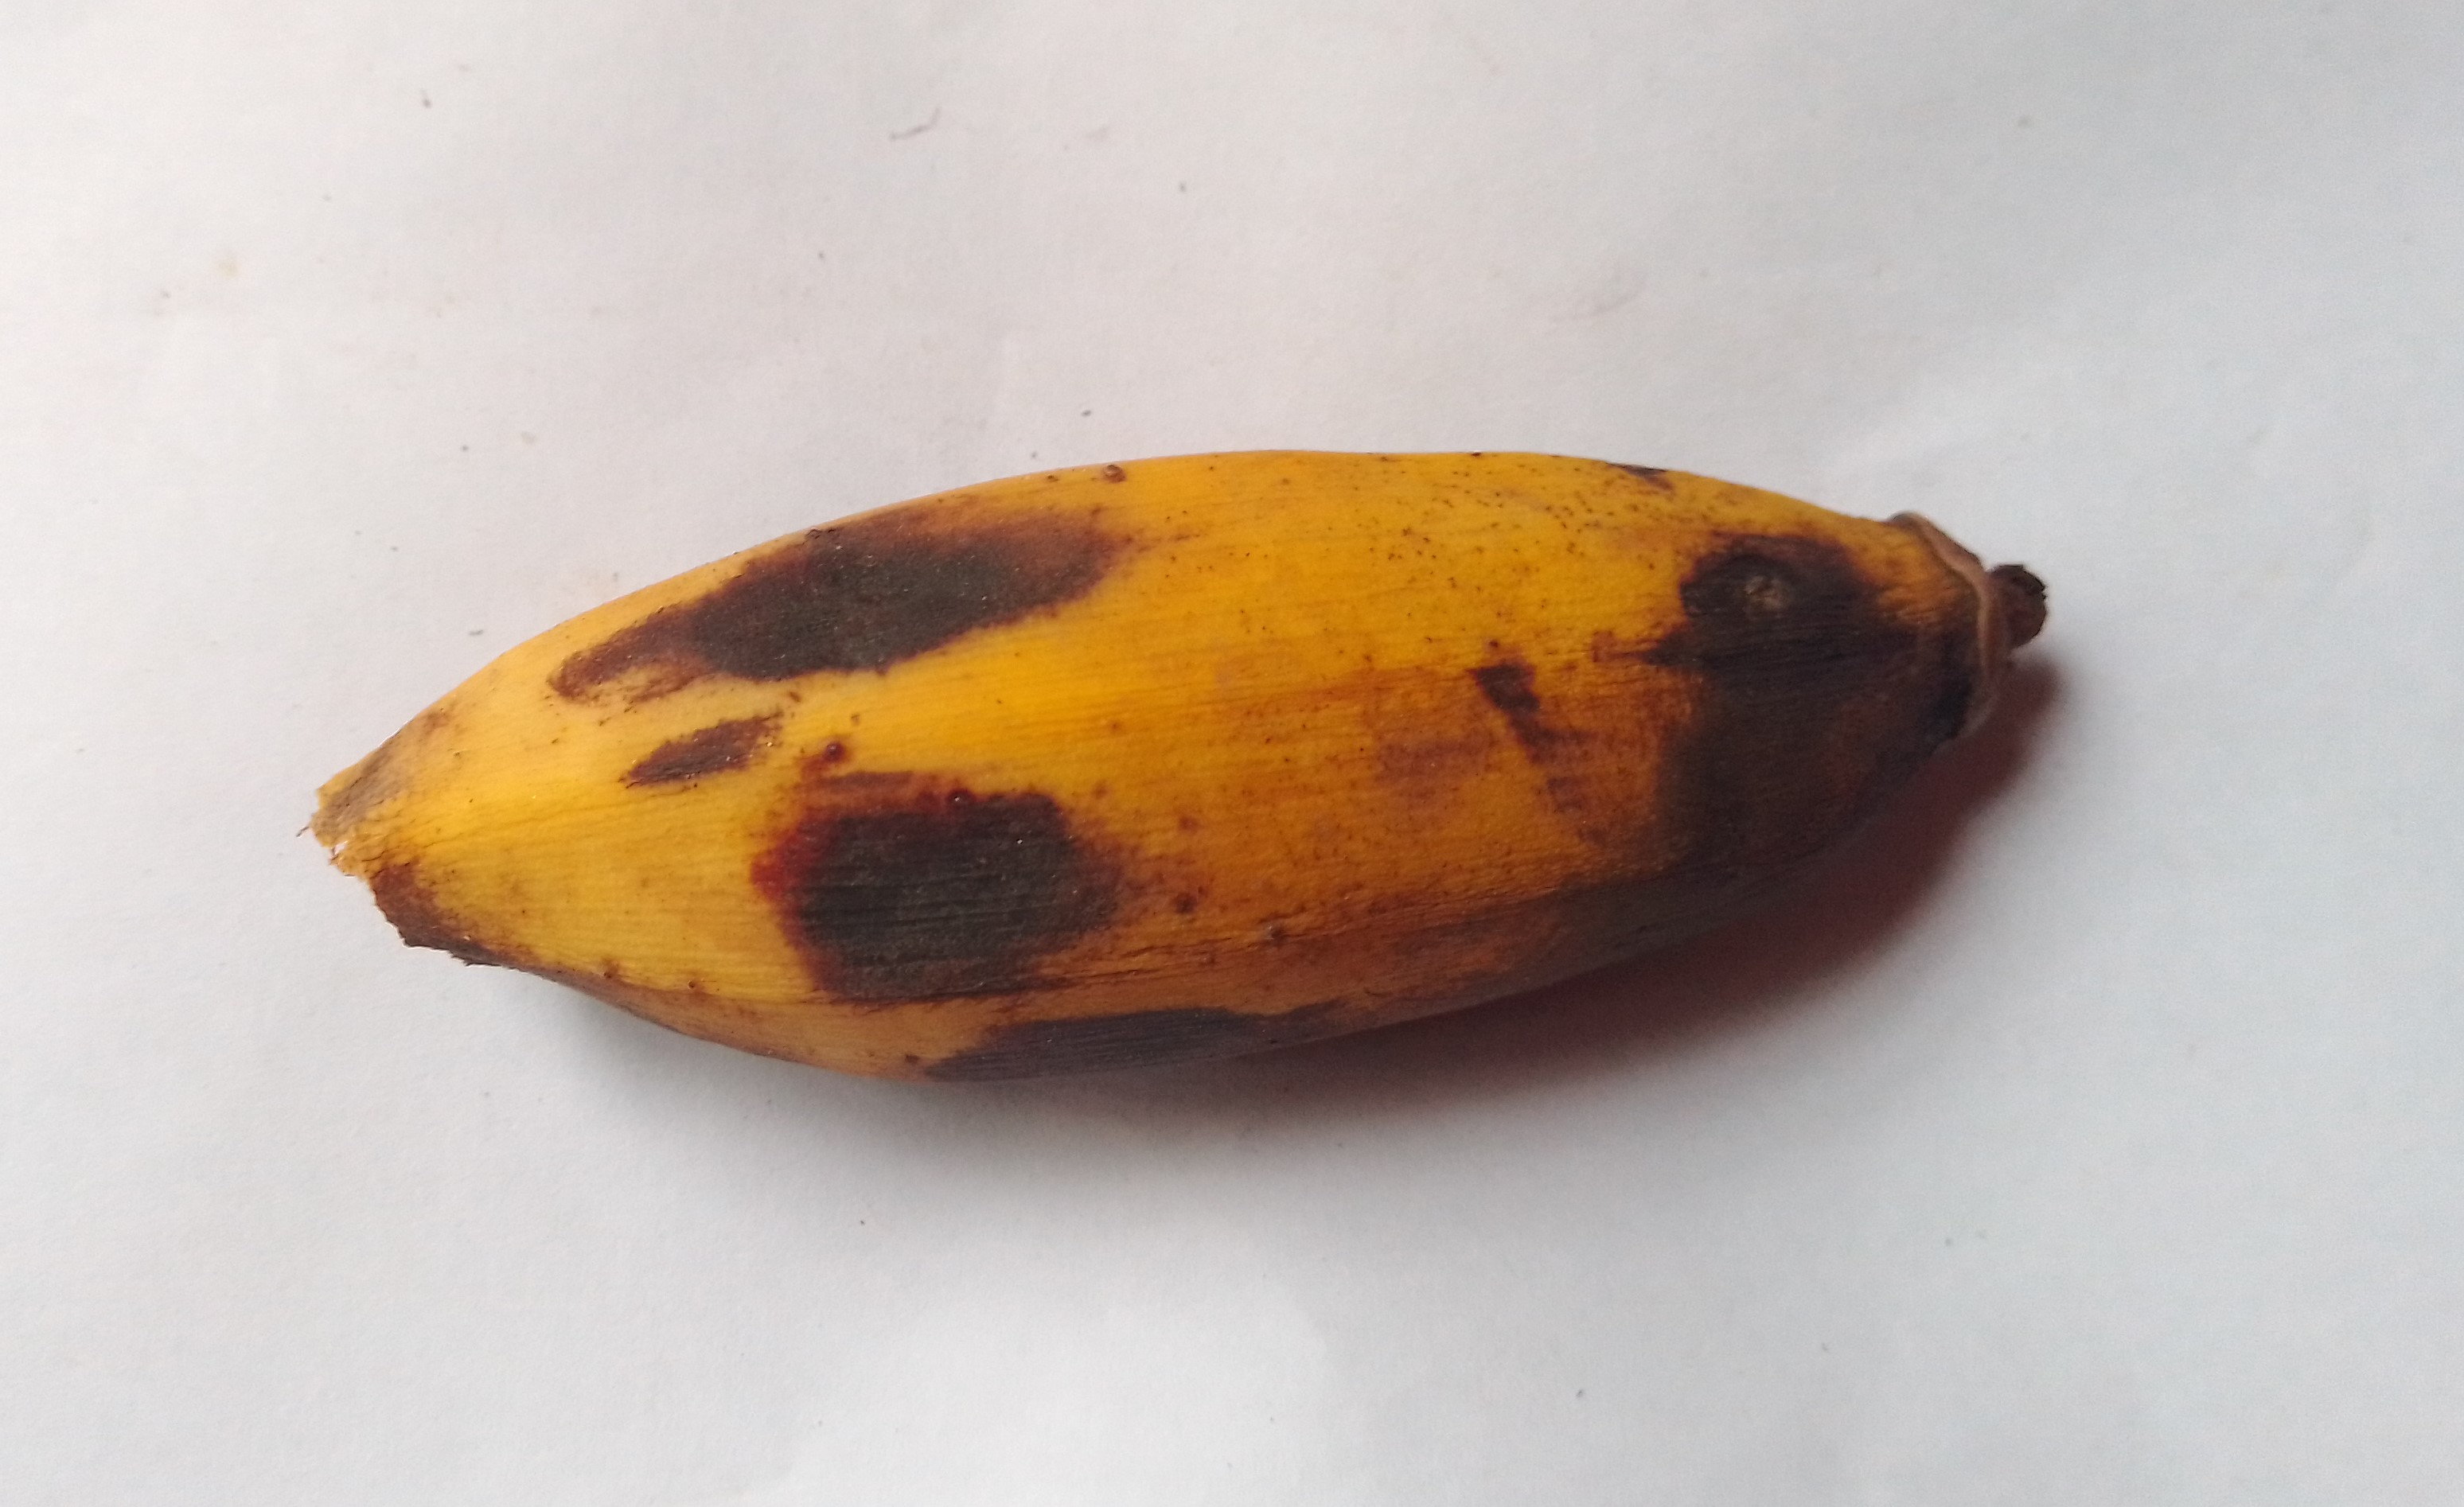
Fruit: banana
Condition: rotten